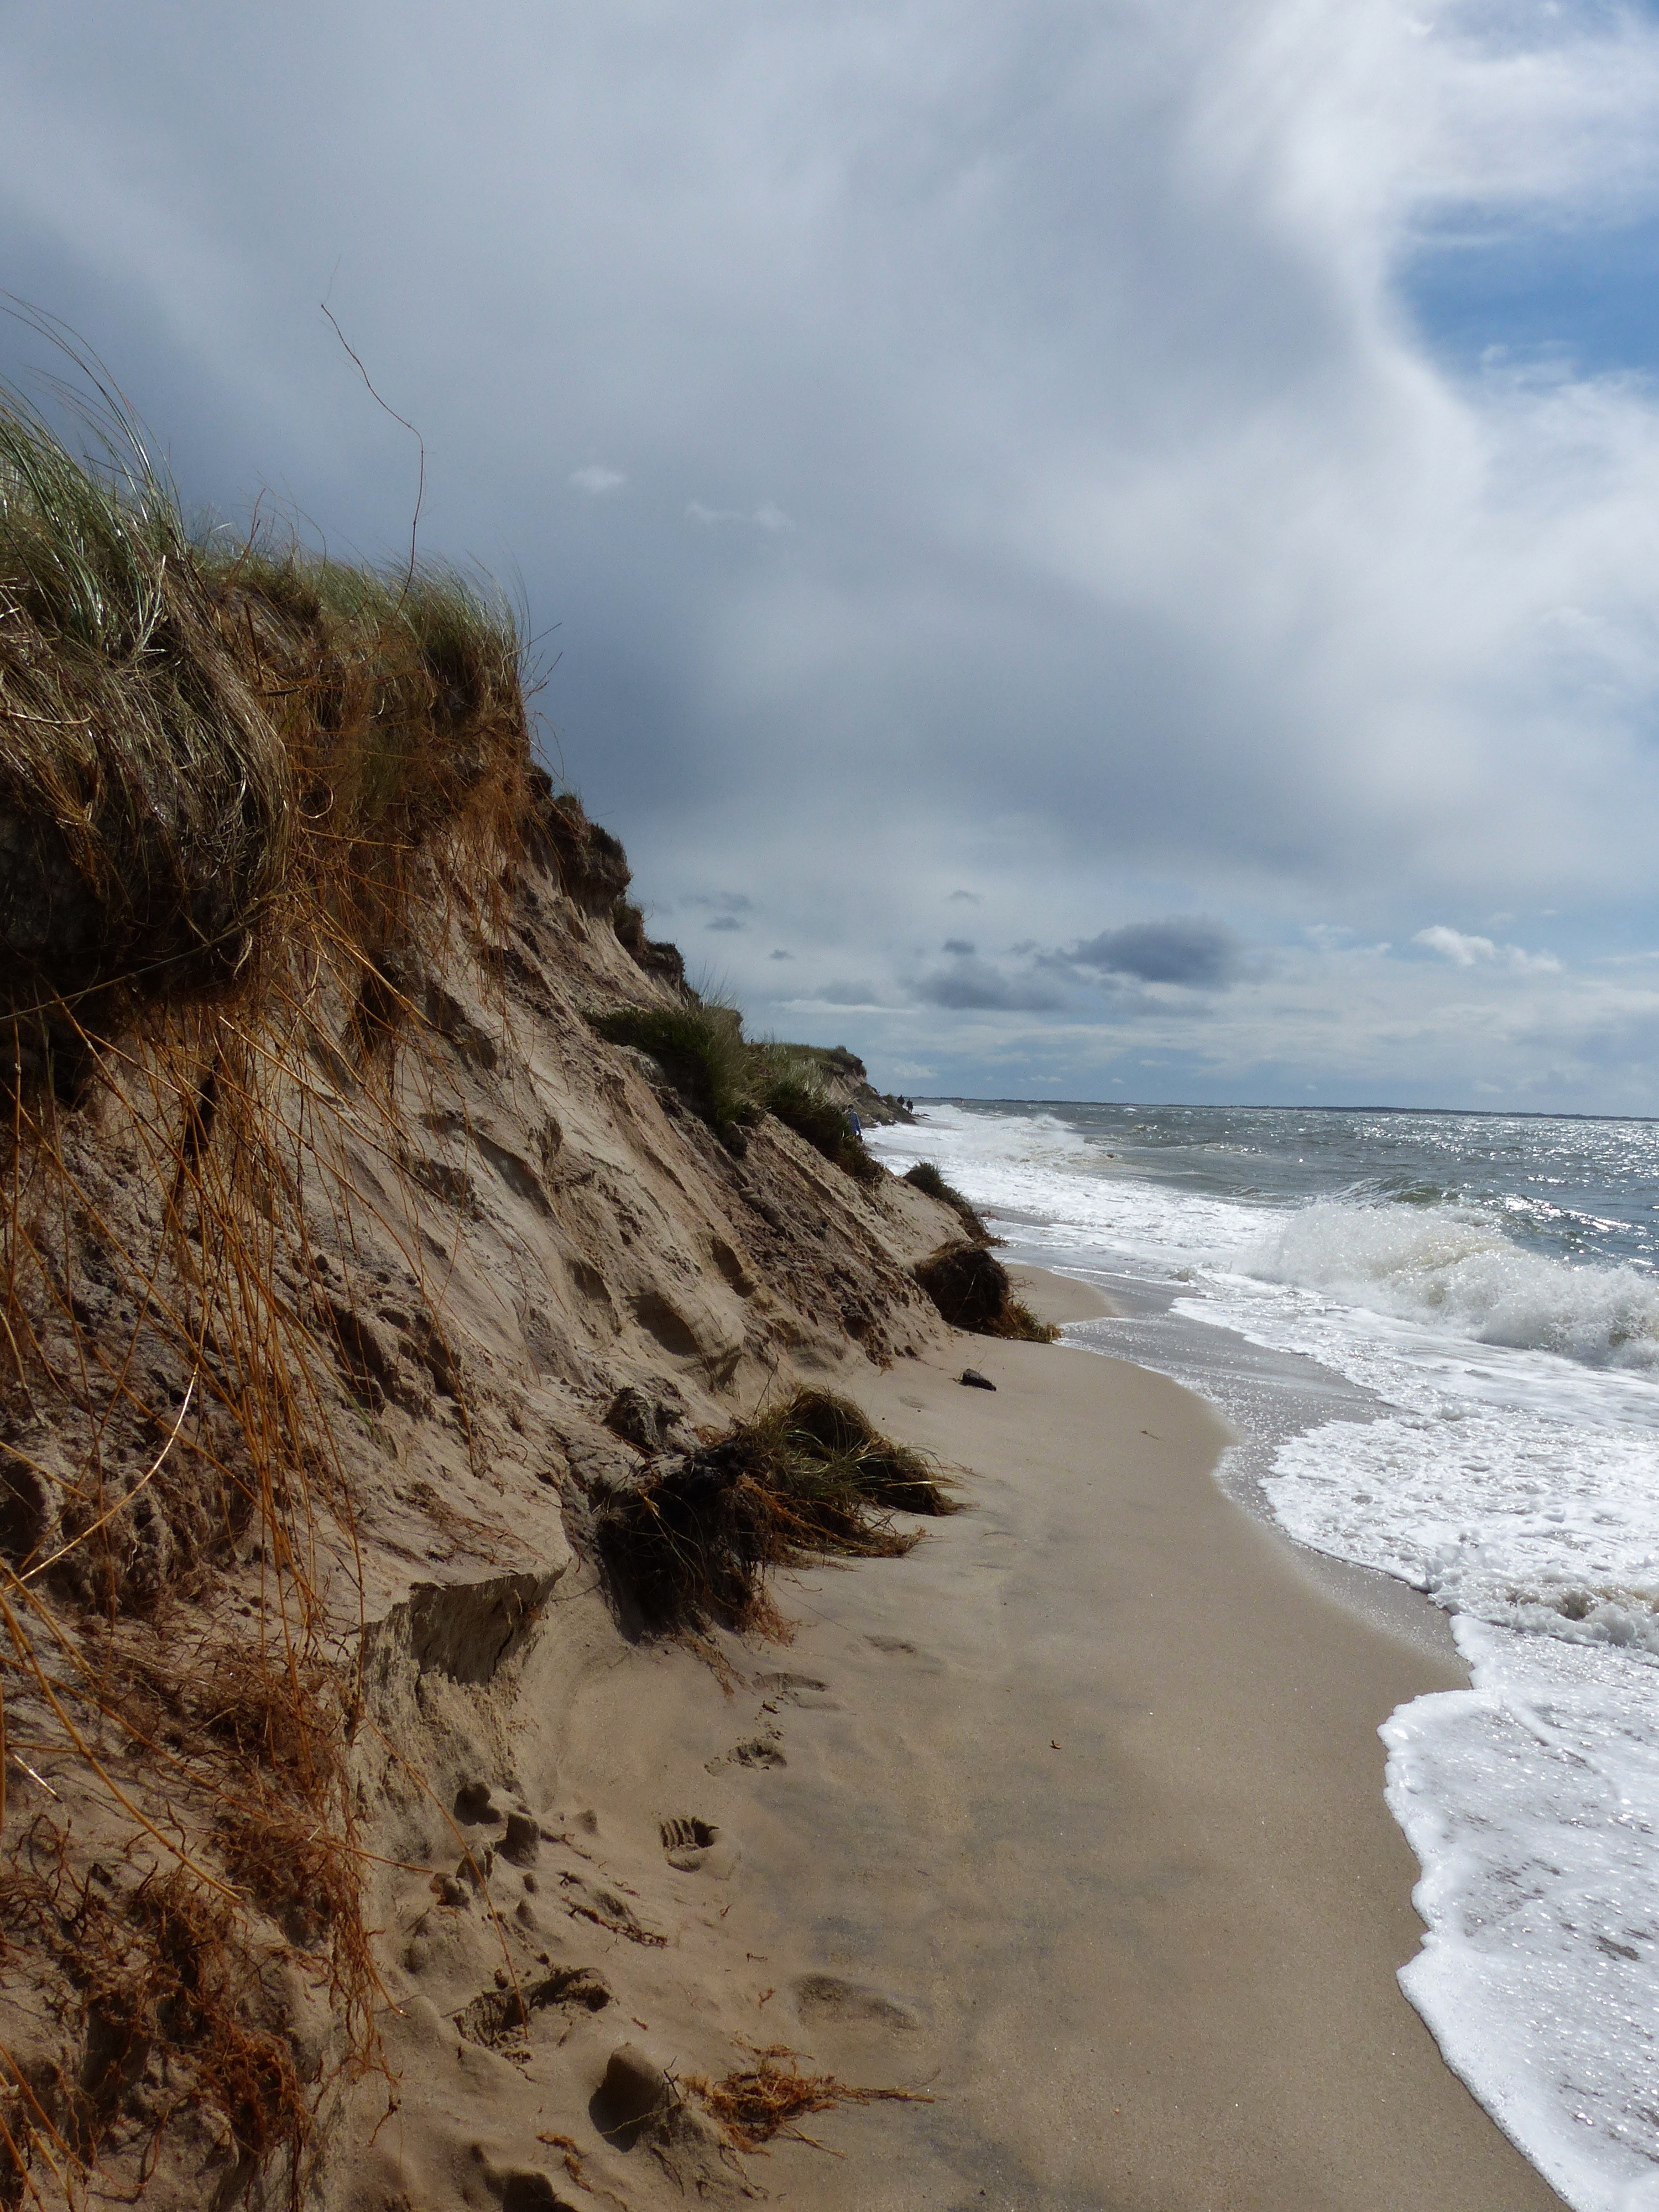
beach, landscape, sea, coast, water, nature, sand, rock, ocean, cloud, sky, shore, wave, cliff, surf, bay, terrain, material, body of water, clouds, geology, cape, covered sky, wind wave